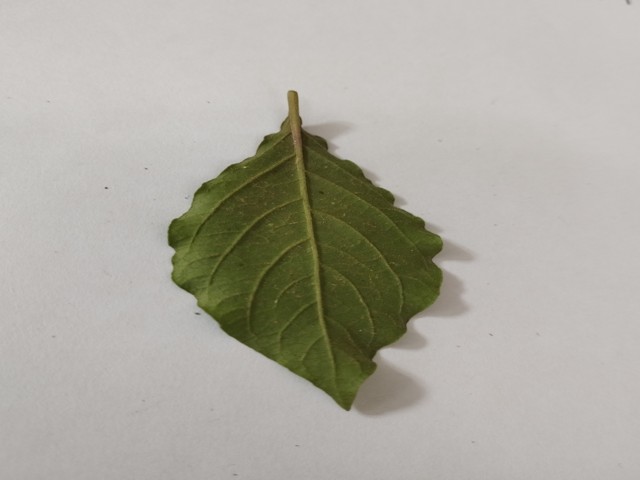
Plant: apang